Somerset

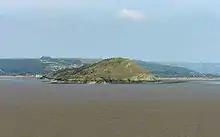
Brean Down from Steep Holm

The North Somerset Levels basin, north of the Mendips, covers a smaller geographical area than the Somerset Levels; and forms a coastal area around Avonmouth. It too was reclaimed by draining. It is mirrored, across the Severn Estuary, in Wales, by a similar low-lying area: the Caldicot and Wentloog Levels.